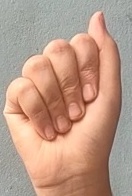
ASL sign: A